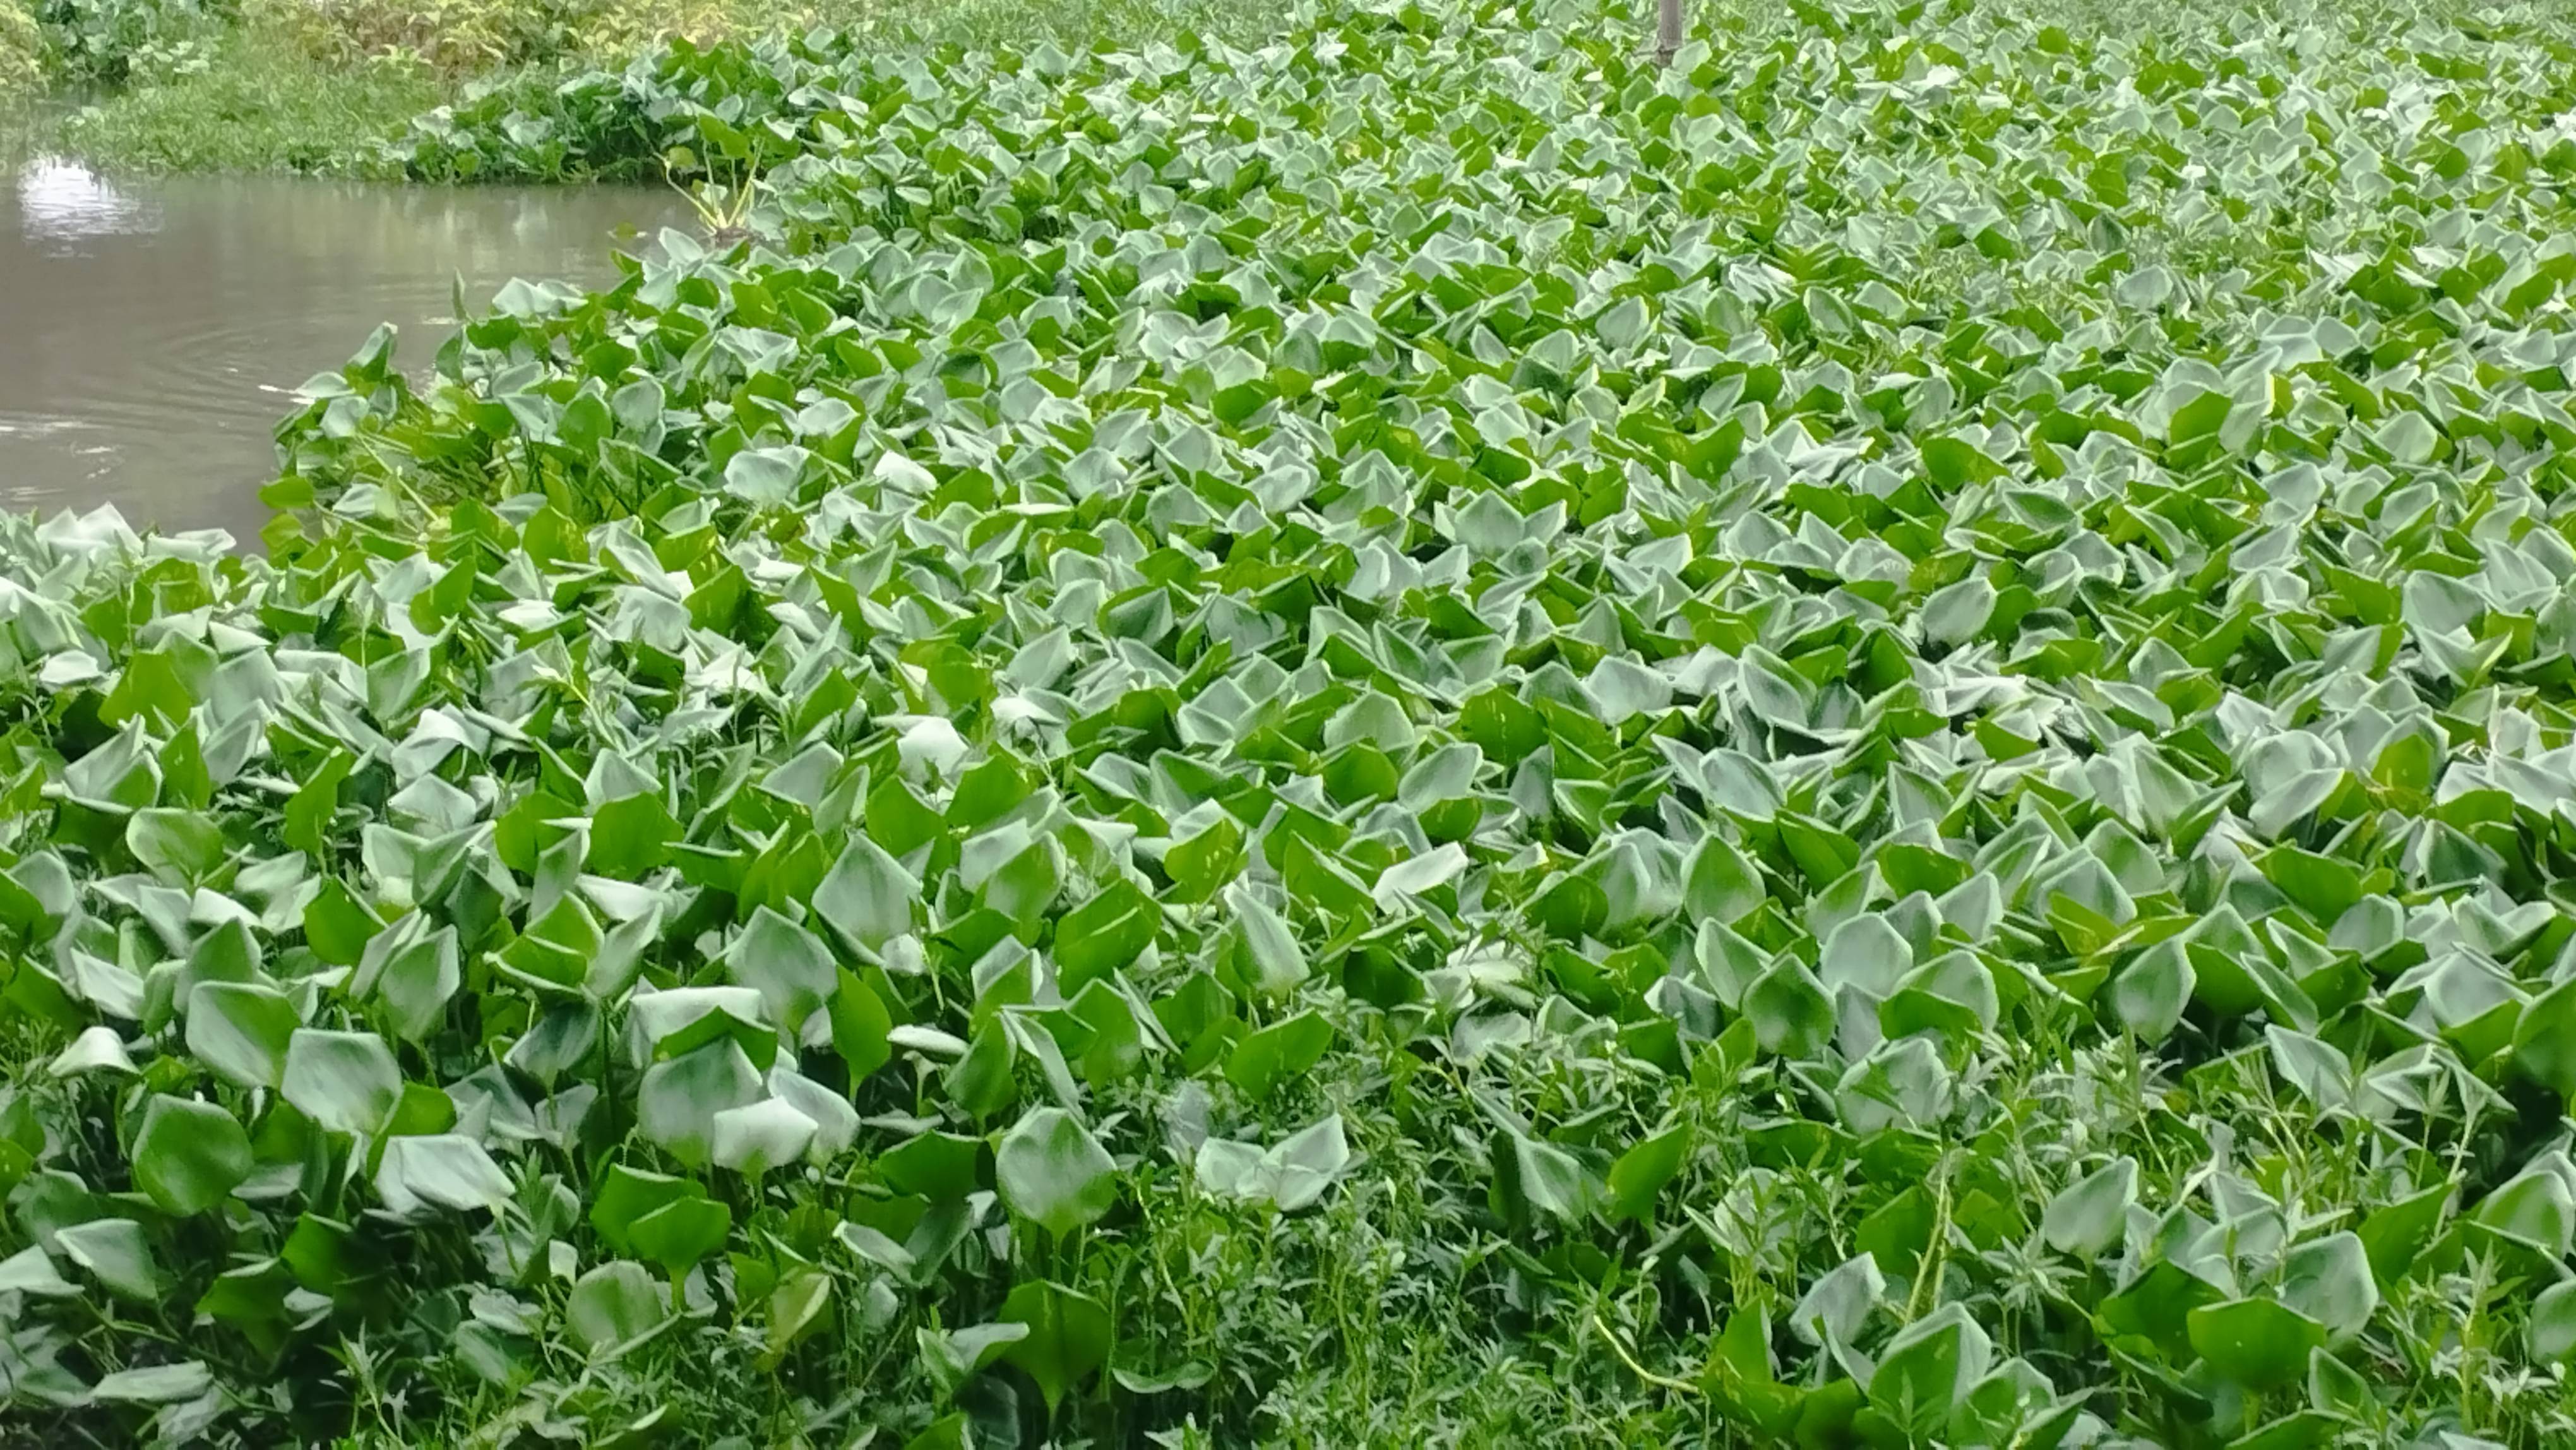
Species: Common Water Hyacinth (Eichornia crassipes)